Jean-Michel Basquiat

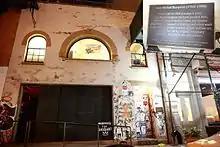
From 1983 to 1988 Basquiat lived at 57 Great Jones Street in NoHo, where he died. A plaque commemorating his life was placed outside the building in 2016.

In November 1982, Basquiat's solo exhibition opened at the Fun Gallery in the East Village. Among the works exhibited were "A Panel of Experts" (1982) and "Equals Pi" (1982). In early December 1982, Basquiat began working at the Market Street studio space art dealer Larry Gagosian had built below his Venice Beach, California home. In Los Angeles, he frequented the Whisky a Go Go and Tail o' the Pup with his friend artist George Condo. There, he commenced a series of paintings for a March 1983 show, his second at the Gagosian Gallery in West Hollywood. He was accompanied by his girlfriend, then-unknown singer Madonna. Gagosian recalled: "Everything was going along fine. Jean-Michel was making paintings, I was selling them, and we were having a lot of fun. But then one day Jean-Michel said, 'My girlfriend is coming to stay with me.' ... So I said, 'Well, what's she like?' And he said, 'Her name is Madonna and she's going to be "huge".' I'll never forget that he said that."